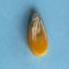
Maize quality: Good